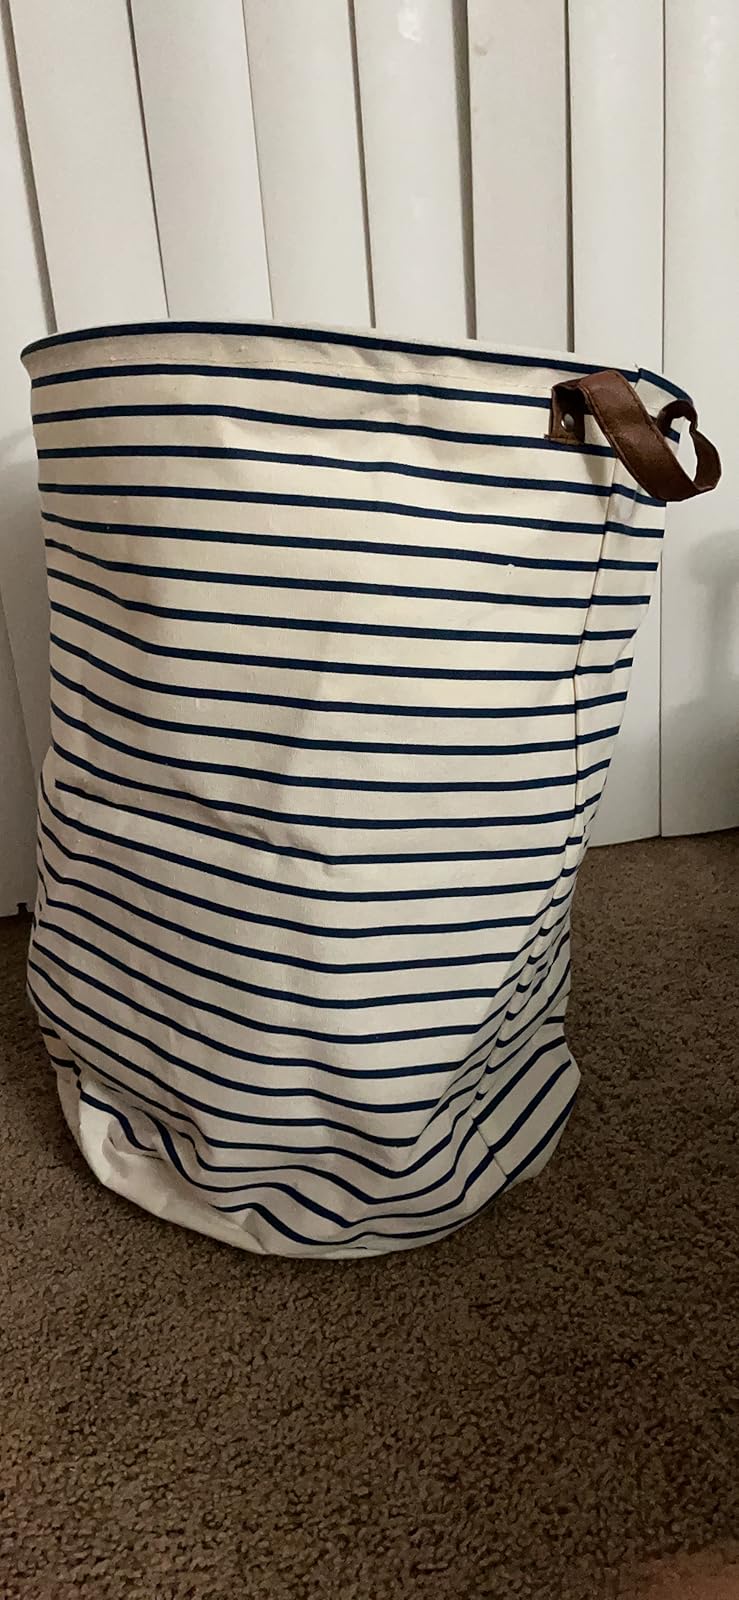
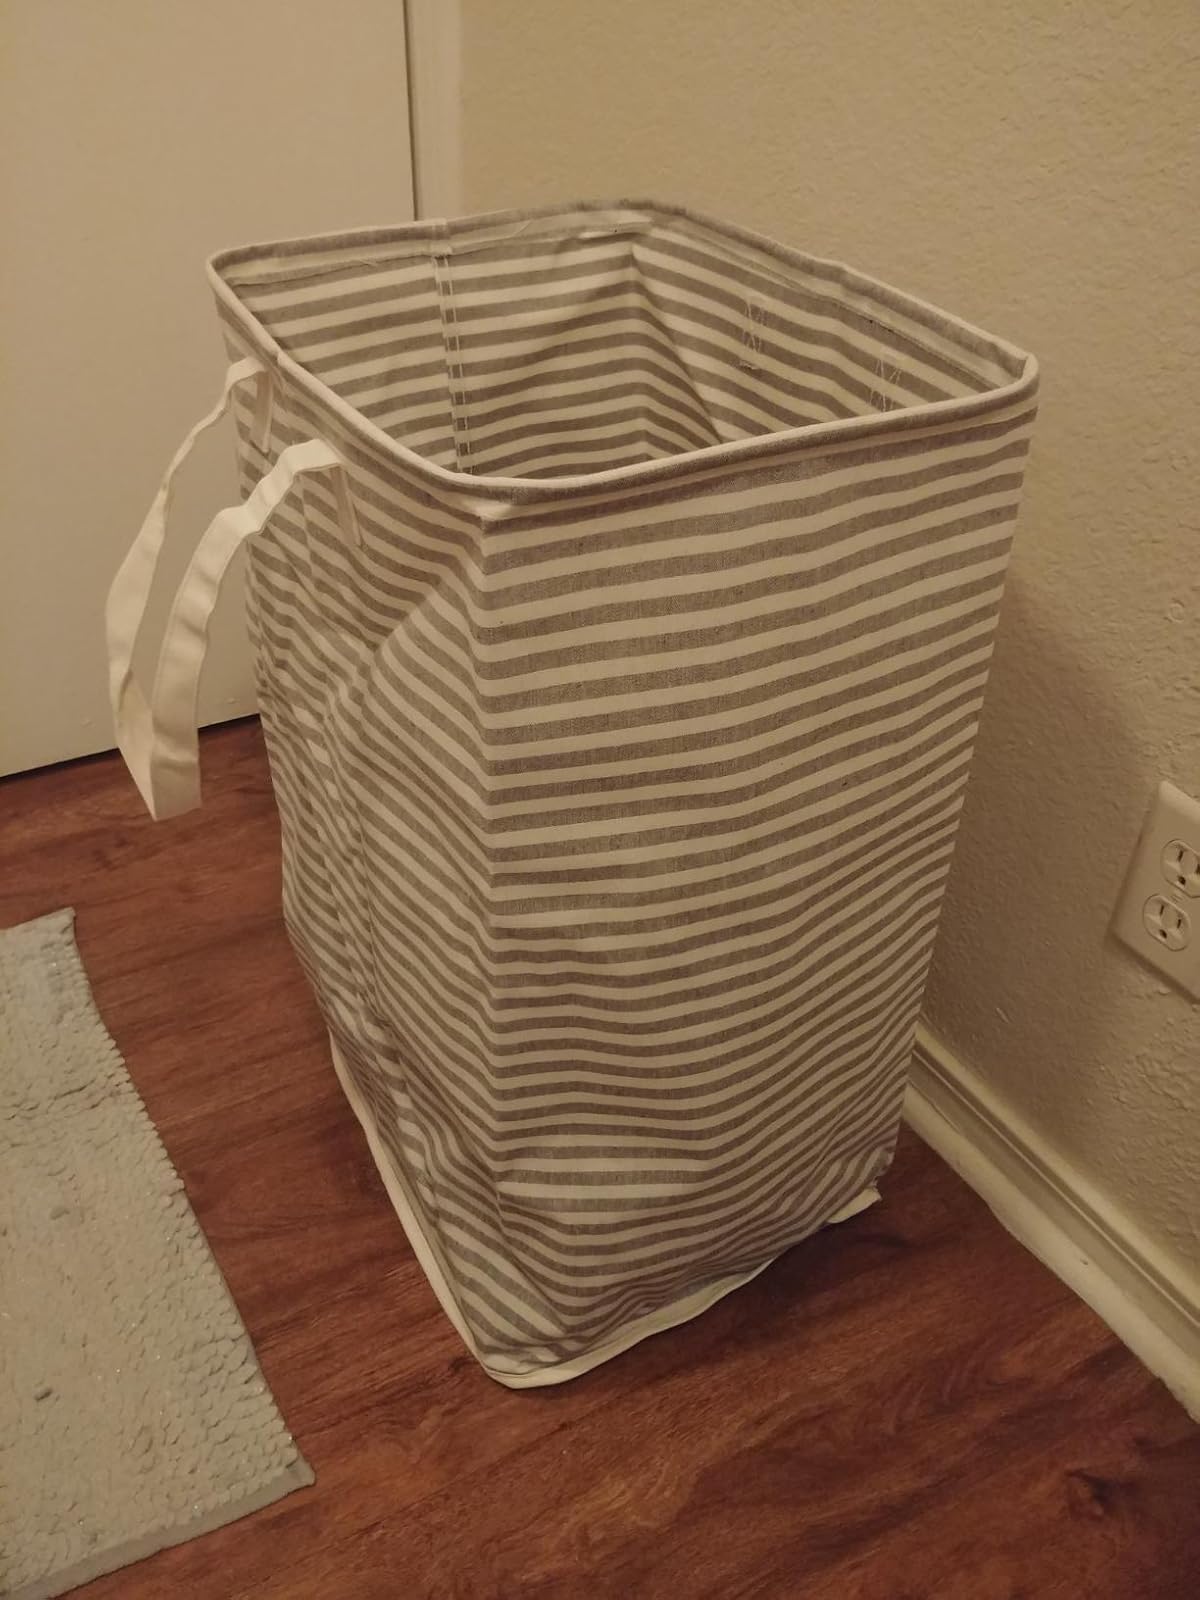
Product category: items_hamper
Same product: no